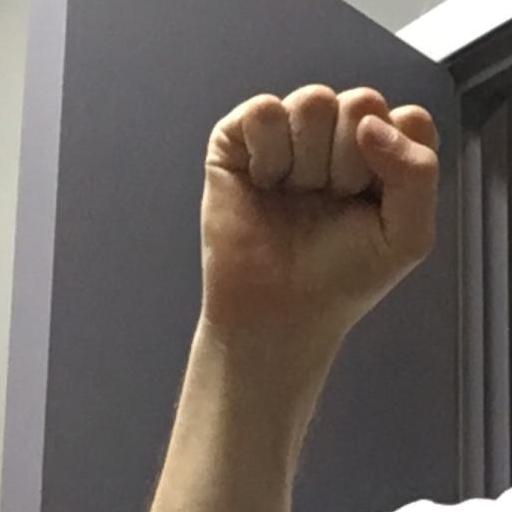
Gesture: fist